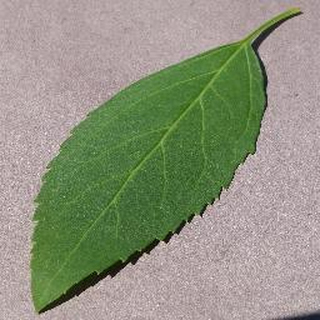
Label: healthy_cherry